Coma (comet)

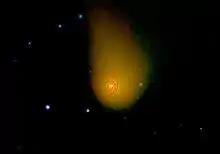
C/2006 W3 (Christensen) – emitting carbon gas (infrared image)

The Rosetta mission found carbon monoxide, carbon dioxide, ammonia, methane and methanol in the Coma of Comet 67P, as well as small amounts of formaldehyde, hydrogen sulfide, hydrogen cyanide, sulfur dioxide and carbon disulfide.